Eugene S. Ives

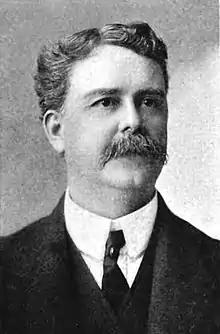
Eugene Semmes Ives

Eugene Semmes Ives (November 11, 1859 Washington, D.C. – August 25, 1917 Mist, Madera County, California) was an American lawyer and politician from New York and Arizona.